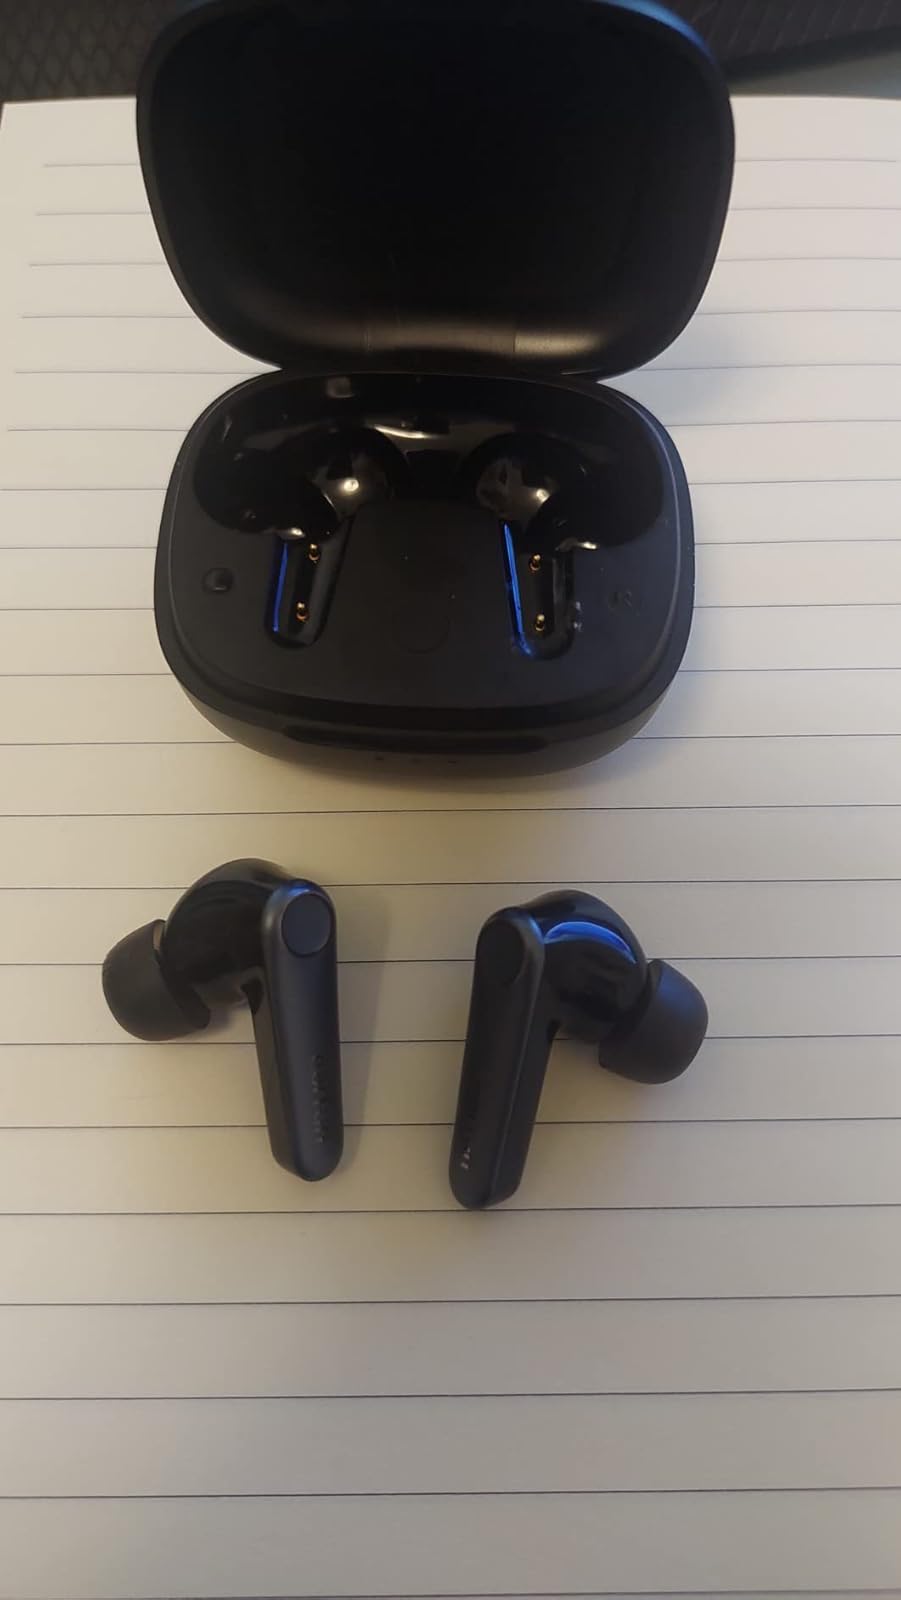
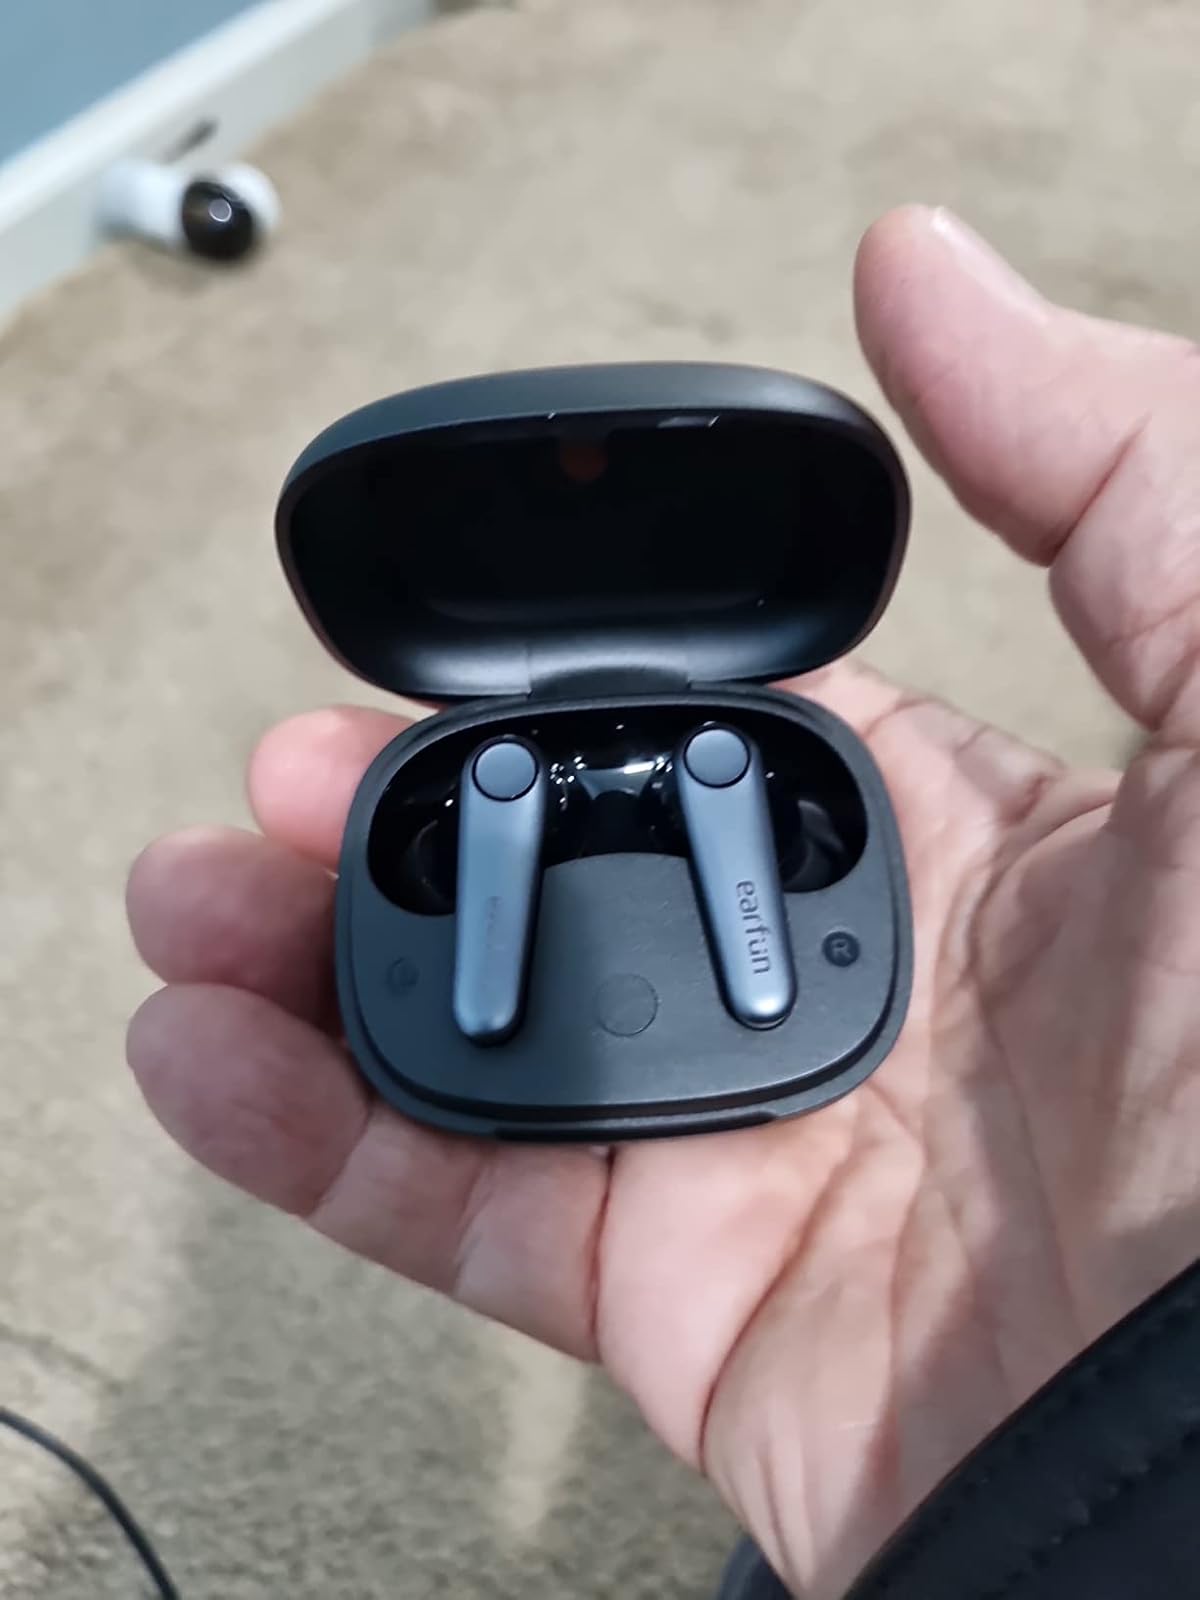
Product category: earbuds
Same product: yes